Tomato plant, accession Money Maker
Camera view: horizontal (90 deg, fisheye); turntable rotation: 210 degrees
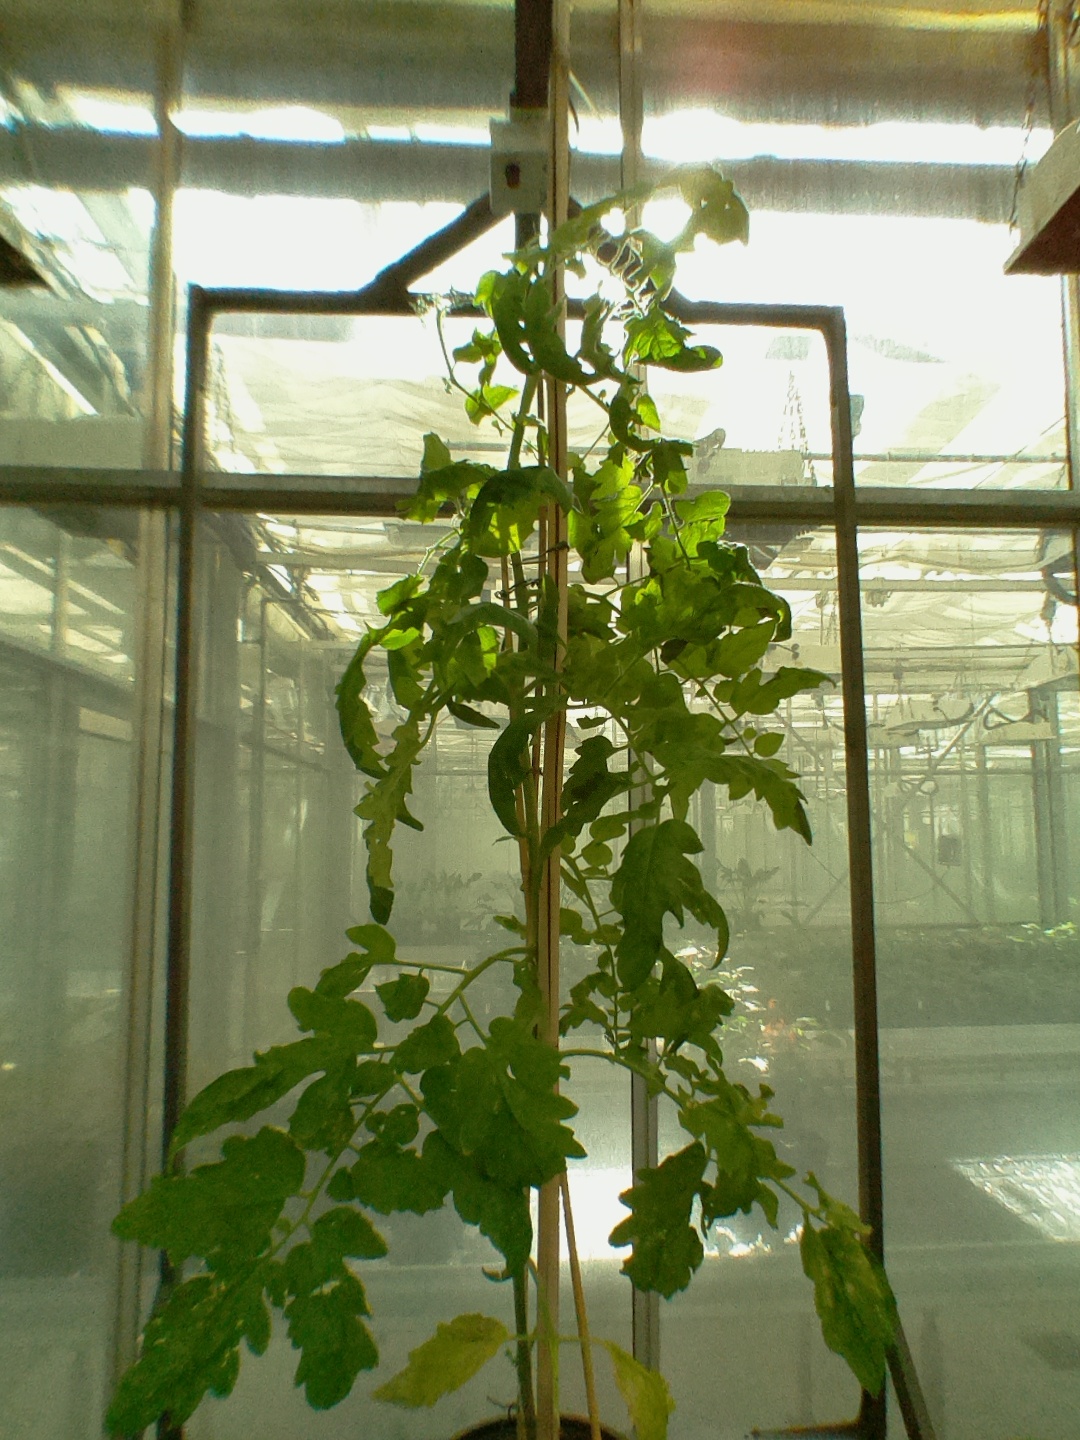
BBCH growth stage 77: 70%-80% of final fruit size